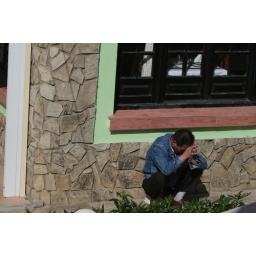
i was walking along the street in Torrox-Costa and i saw this man praying. i had to take a picture